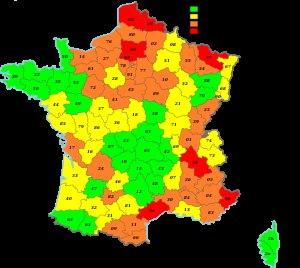
Le titre hydrotimétrique, ou dureté de l'eau, est l’indicateur de la minéralisation de l’eau. Elle est due uniquement aux ions calcium et magnésium.